1937 International University Games

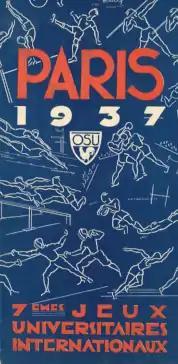
Official poster

The 1937 International University Games were organised by the Confederation Internationale des Etudiants (CIE) and held in Paris, France. Held from 21–29 August, 22 nations competed in fourteen sports. Boxing, cycling, field hockey, handball, and shooting all made their first appearance at the games. The gymnastics competition was dropped, however, and did not appear again until 1961. This tournament marked the first appearance of a South American nation, in the form of Brazil.